COVID-19 pandemic in Spain

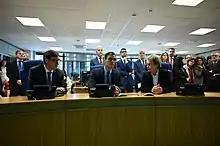
Prime Minister Pedro Sánchez with Health Minister Salvador Illa and Spain's health emergency chief Fernando Simón

On 7 March, Haro was put on lockdown due to a concentration of cases. On 12 March, the Catalan regional government quarantined four Catalan municipalities—Igualada, Vilanova del Camí, Santa Margarida de Montbui and Òdena—following a cluster of cases being reported at Igualada Hospital; the measure affected 70,000 people and was scheduled to last 14 days. The next day, the Government of Spain announced a state of alarm over all of the country would be decreed on the next day, initially for 15 days as specified in the Article 116.2 of the Spanish constitution. Since the Real Decreto 463/2020 was approved on 14 March, gender inequalities have been increased in the domestic and private sphere due to the measures adopted by the government. Under the state of alarm, the central government retains all powers and all police are under the control of the Interior Ministry. Many nonessential activities are forbidden, including large gatherings, restaurants, museums and the like. However, citizens are still permitted to travel to work and buy essential items, and religious services are allowed under certain conditions. In retrospective it was decided by the Constitutional Court of Spain that citizen movement restrictions amounted to the suppression of freedom of movement which was unconstitutional under the State of Alarm. The delay in implementing the lockdown meant some people in Madrid left for the regions, bringing the virus with them.